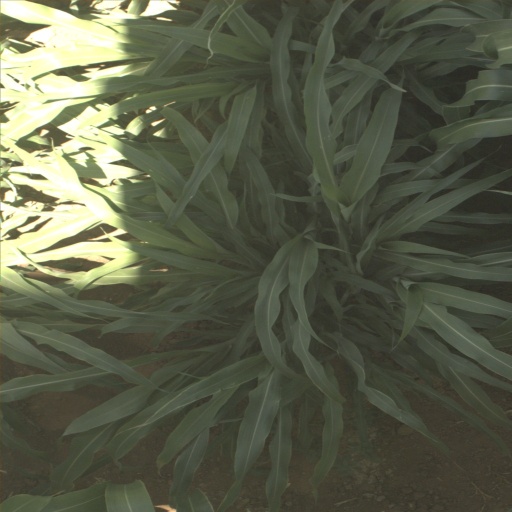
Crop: sorghum